Gel

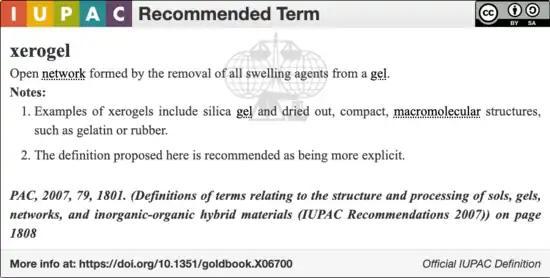
https://doi.org/10.1351/goldbook.X06700.

A hydrogel is a network of polymer chains that are hydrophilic, sometimes found as a colloidal gel in which water is the dispersion medium. A three-dimensional solid results from the hydrophilic polymer chains being held together by cross-links. Because of the inherent cross-links, the structural integrity of the hydrogel network does not dissolve from the high concentration of water. Hydrogels are highly absorbent (they can contain over 90% water) natural or synthetic polymeric networks.